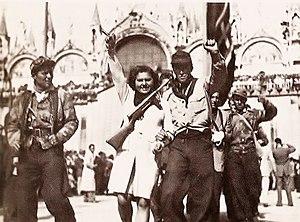
La résistance en Italie pendant la Seconde Guerre mondiale est un terme générique qui désigne les activités des groupes de résistance qui se sont opposés aux forces d'occupation allemandes et au régime fasciste italien de la République sociale italienne pendant les dernières années de la Seconde Guerre mondiale. Ce mouvement englobe l'ensemble des mouvements politiques et militaires composés d'Italiens de tout âge, sexe, opinion politique et classe sociale, après l'invasion du pays par les Alliés, l'armistice entre l'Italie et les forces armées alliées, et l'occupation militaire allemande de l'Italie du Nord. Le conflit auquel ils ont pris part s'appelle la Guerre de libération d'Italie, lorsqu'ils ont pris part à la campagne d'Italie contre l'Axe, ou la Guerre civile italienne, lorsqu'ils se réfèrent spécifiquement au conflit contre les fascistes. La République italienne se revendique comme étant issue de la lutte de la résistance.